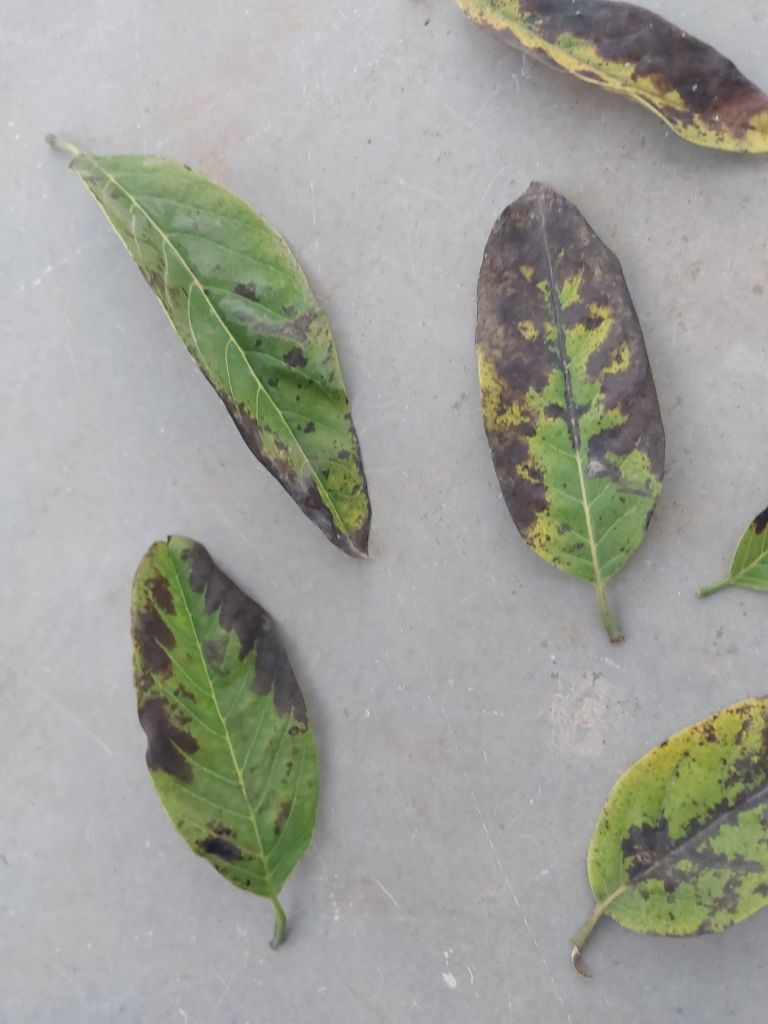
Disease label: Leaf spot on Leaves